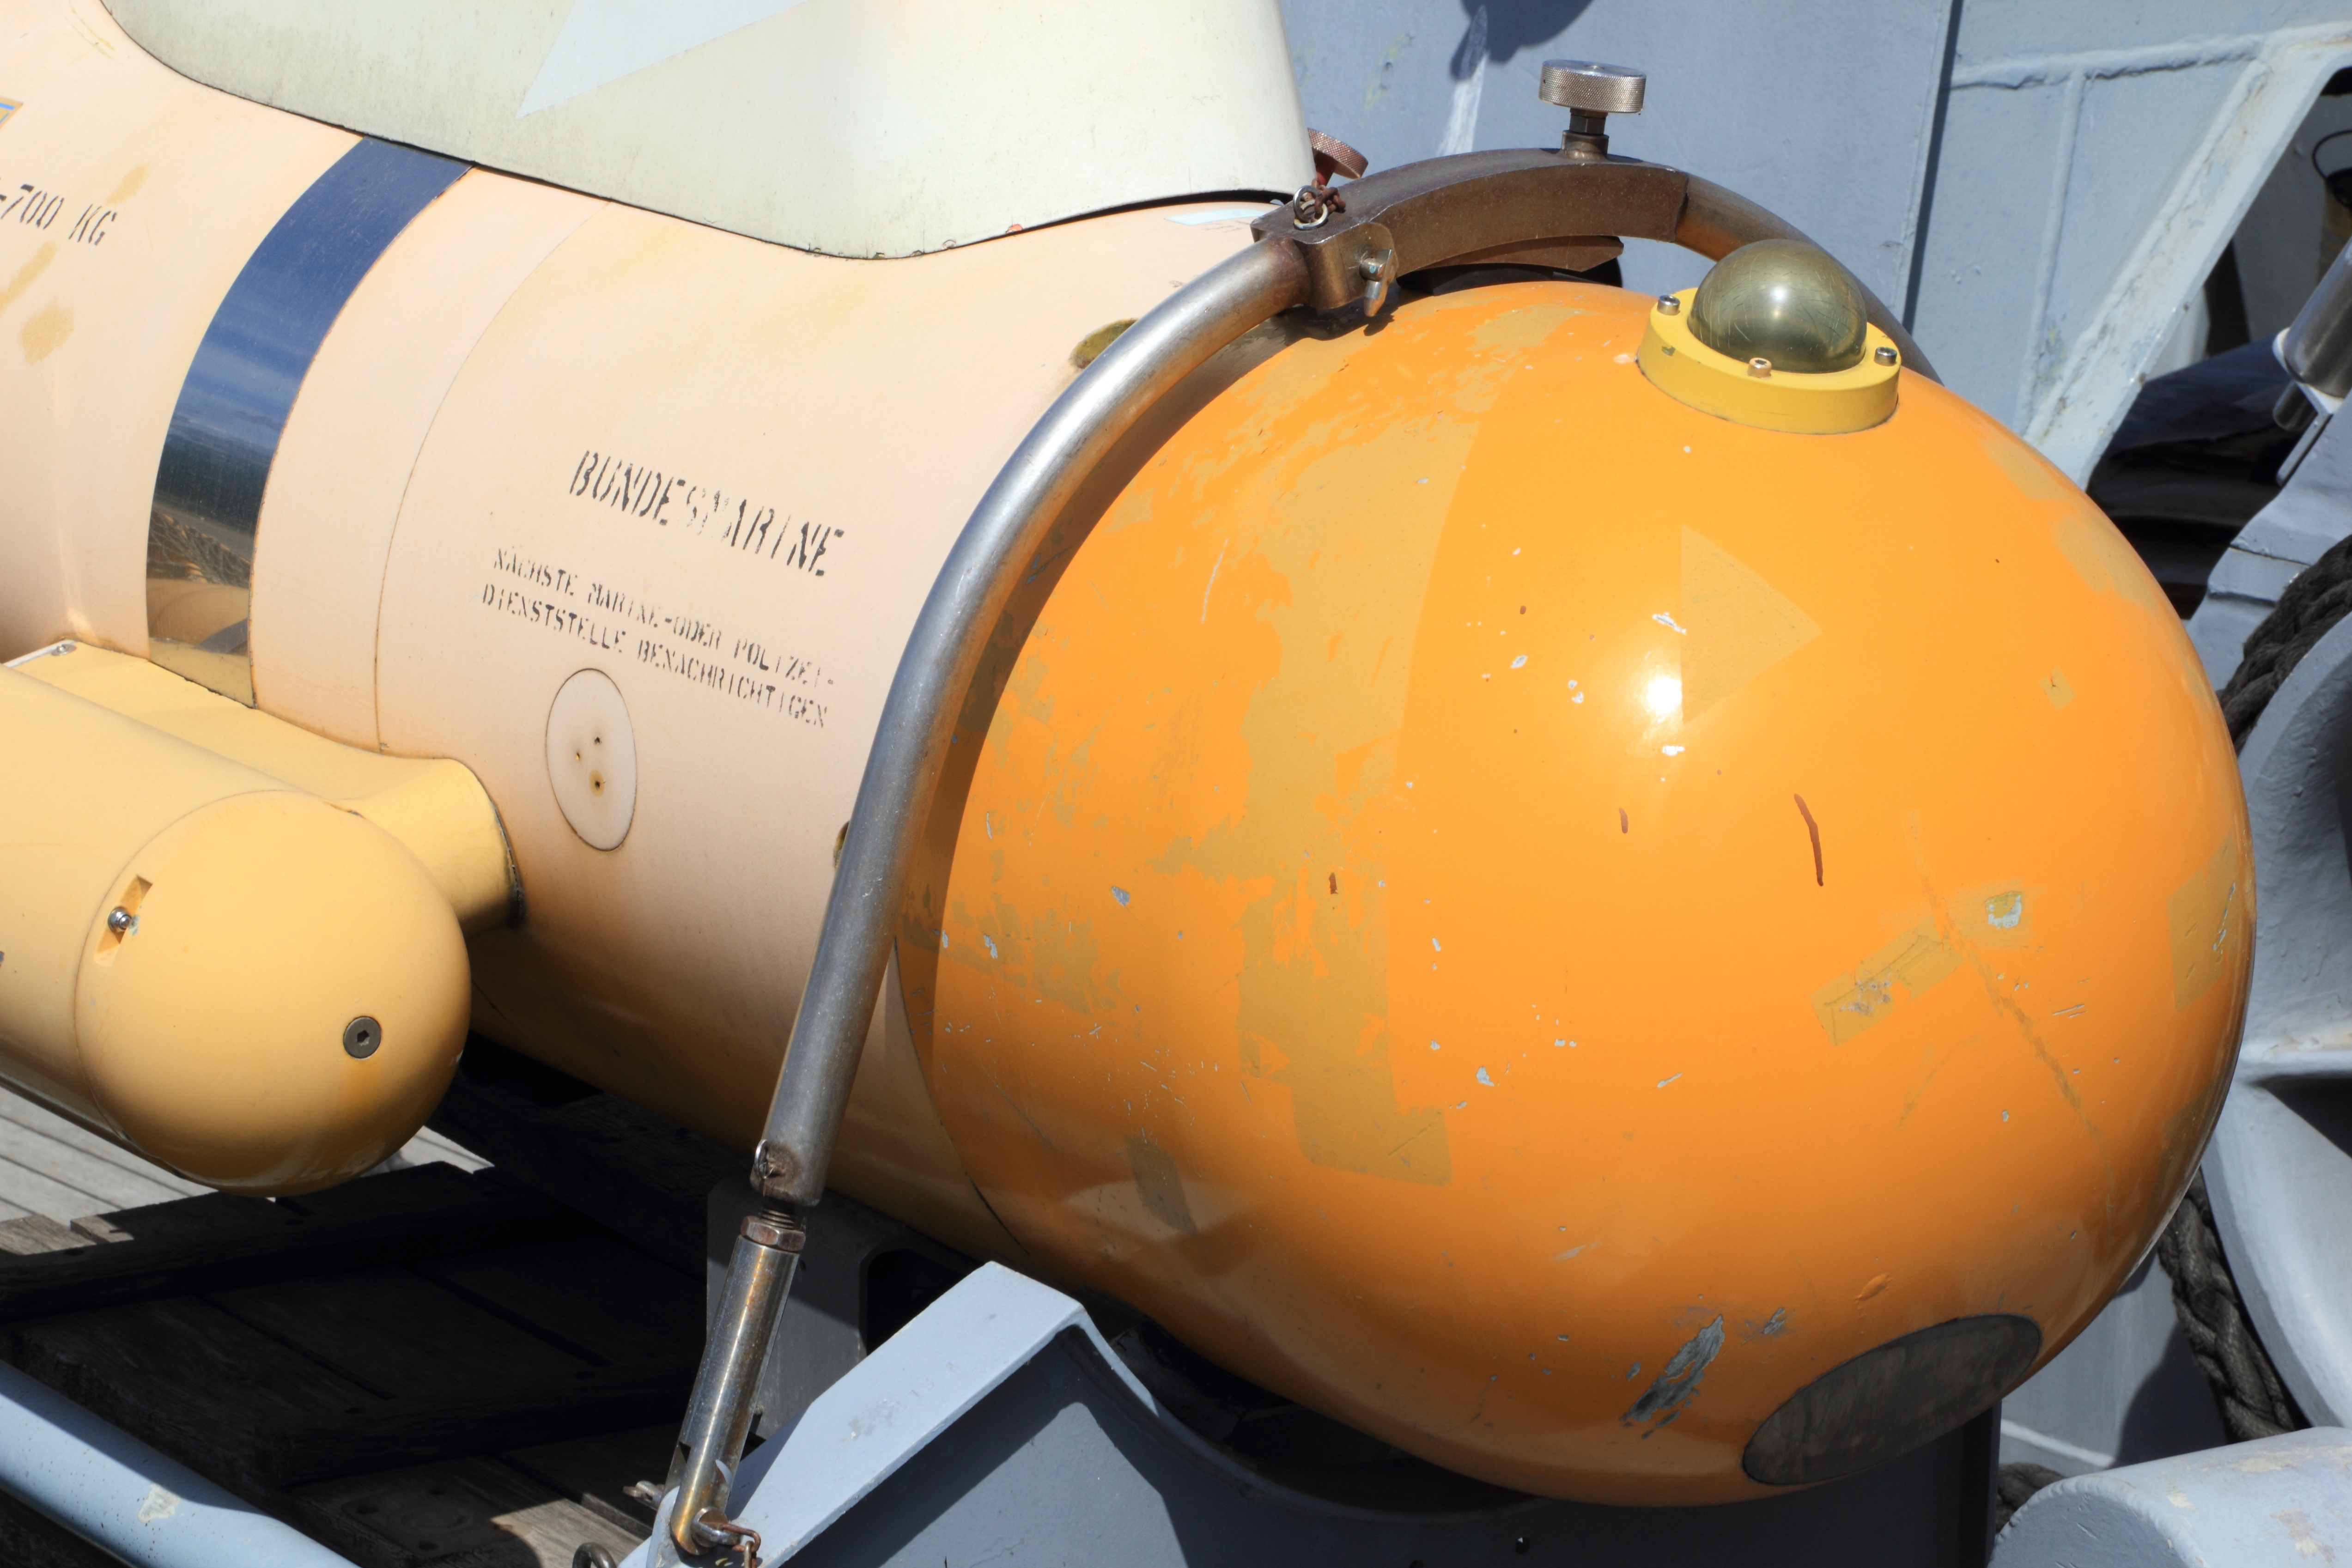
aircraft, vehicle, aviation, harbor, machine, buoy, ships, marine, submarine, latvia, liepaja, concrete mixer, man made object, atmosphere of earth, aircraft engine